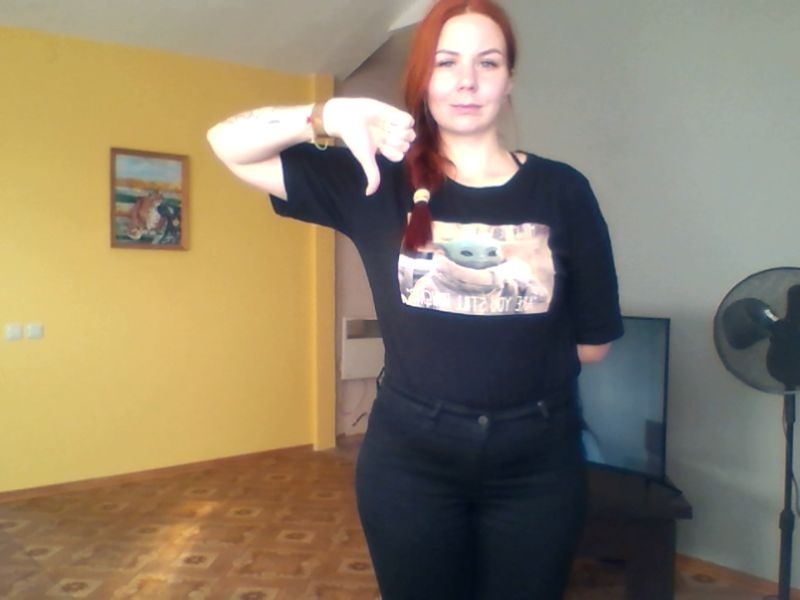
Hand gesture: dislike